Frank Wittenoom

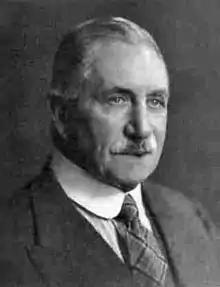

Francis Frederick Burdett Wittenoom (17 December 185511 September 1939) was an explorer and pastoralist in Western Australia.